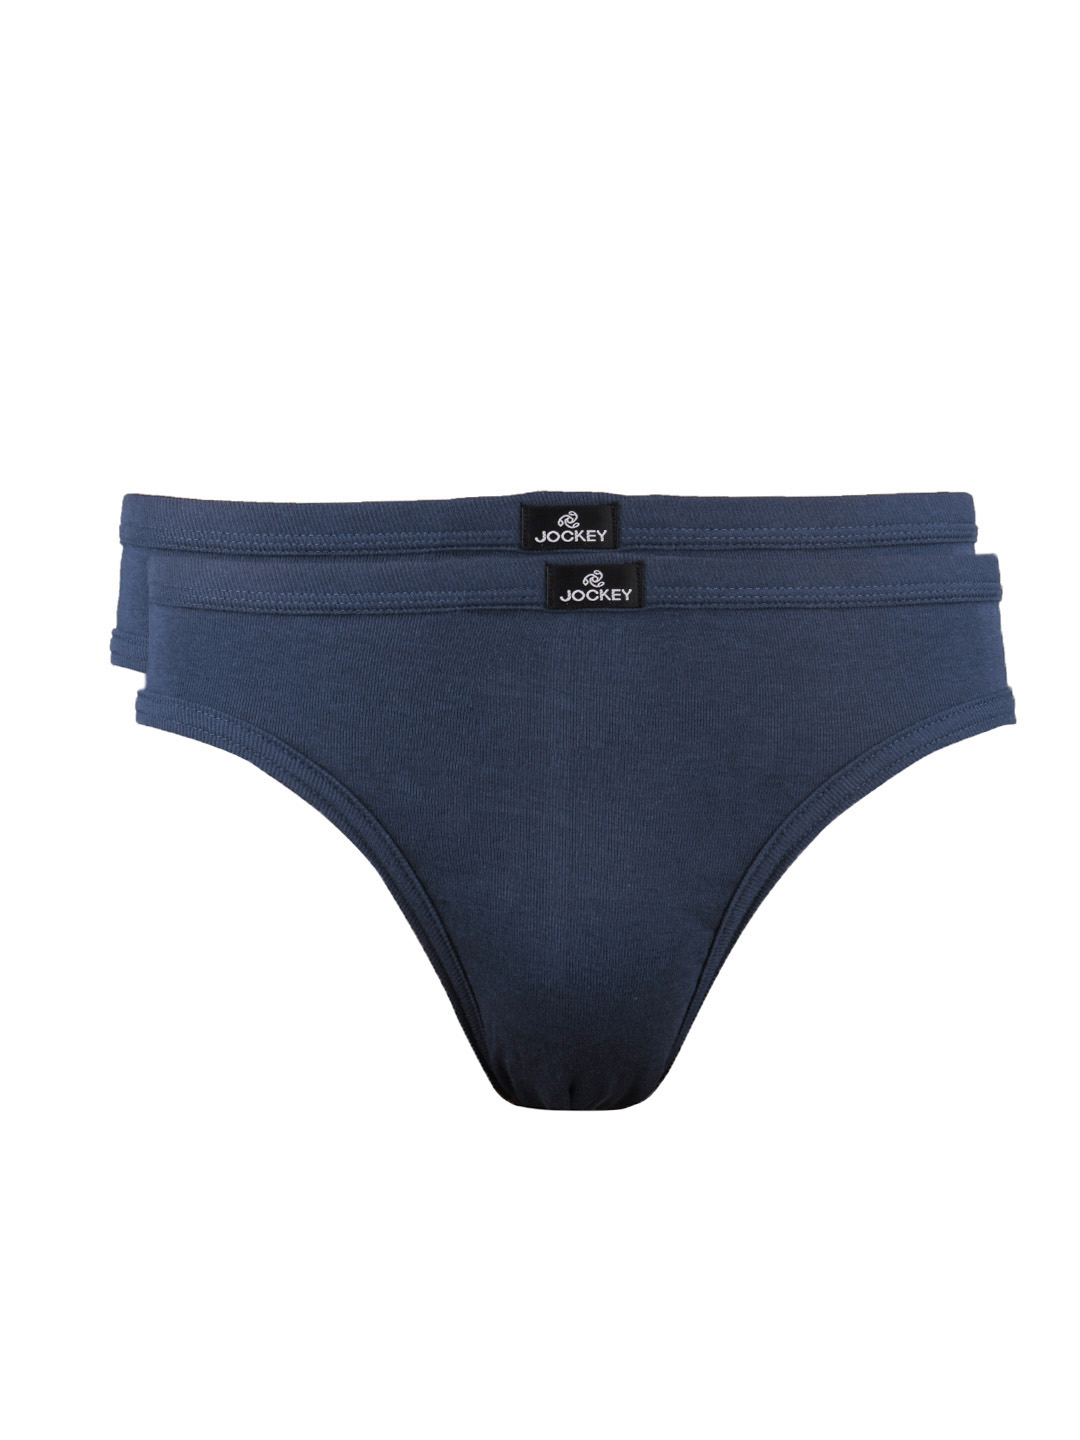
Jockey ELANCE Mens Blue Pack of two Briefs 1004
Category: Apparel / Innerwear / Briefs
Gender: Men
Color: Blue
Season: Summer 2016
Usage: Casual